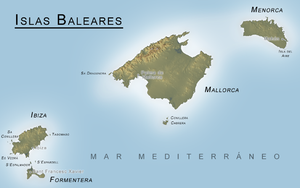
Sa Dragonera est une île de l'archipel des îles Baléares en Espagne située à l'ouest de l'île de Majorque. Faisant partie de la municipalité de Sant Telm dans la commune d'Andratx, l'île constitue dans sa globalité le parc naturel de Sa Dragonera depuis 1995.
Les îles Baléares sont l'une des communautés autonomes d'Espagne.
Les convois de Malte désignent les convois organisés par les Alliés de la Seconde Guerre mondiale pour ravitailler Malte durant le conflit. Ils prennent place dans le contexte du siège de Malte durant la bataille de la Méditerranée. La population civile était ravitaillée en produits de première nécessité alors que les bases aériennes et navales l'étaient en vivres, en munitions et en carburant. Ces convois étaient escortés par la Mediterranean Fleet, la Fleet Air Arm et la Royal Air Force, appelé aussi Club Run, et régulièrement attaqués par les forces italiennes puis allemandes à partir de 1941.
Les îles Baléares sont un archipel de la Méditerranée occidentale, situé à l'est de la Communauté valencienne, au sud de la Catalogne et du golfe du Lion, à l'ouest de la Sardaigne et au nord de l'Algérie.